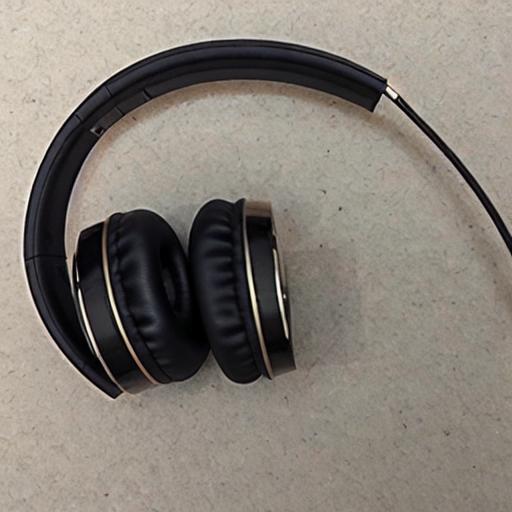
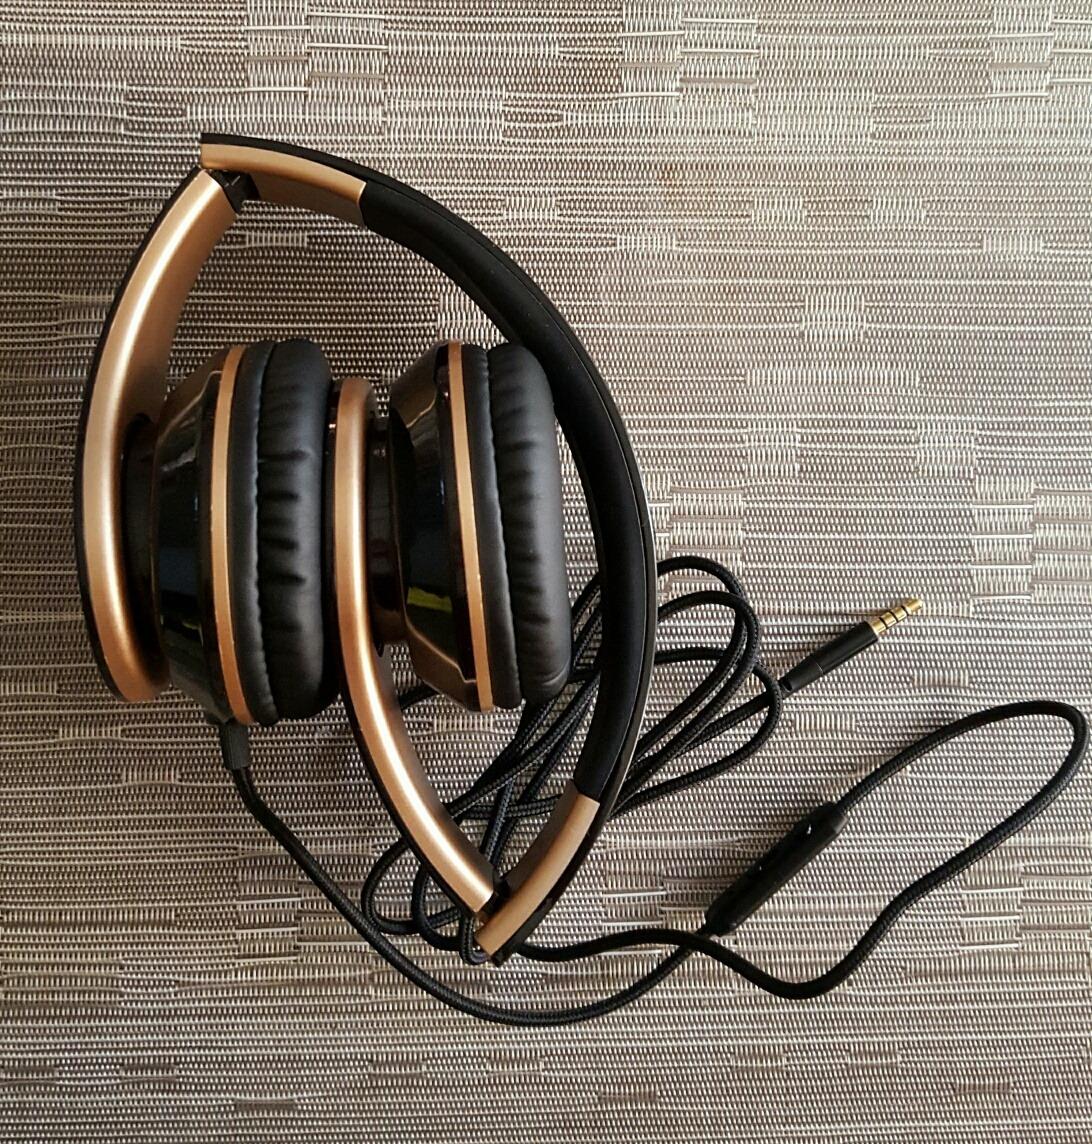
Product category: headphones
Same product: no